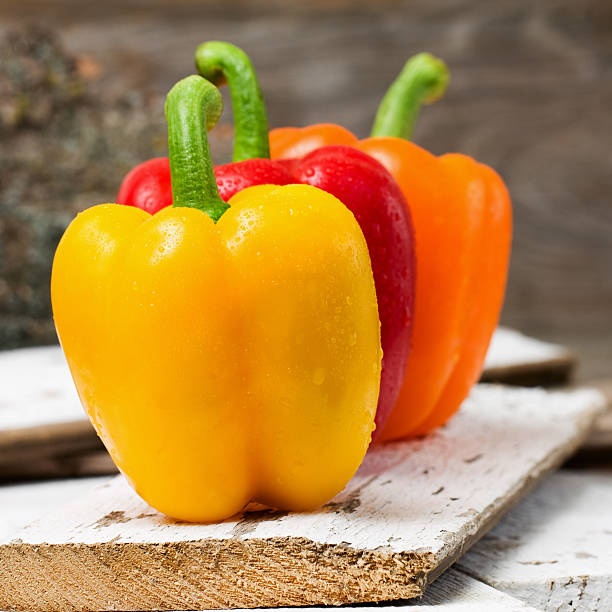
Label: capsicum